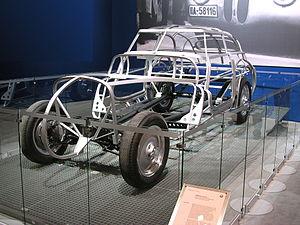
Carrozzeria Touring, généralement appelée « Touring », est une entreprise de carrosserie italienne, spécialisée dans la conception, l'industrialisation et la réalisation de modèles automobiles fuori serie. Fondée en 1926, elle acquiert une renommée mondiale dans les années 1930 en inventant une technique révolutionnaire de conception de châssis baptisée « Superleggera ». Brevetée, celle-ci attire de nombreux constructeurs après-guerre et assure à l'entreprise plusieurs décennies de pérennité. Trop spécialisée, Touring ne survit pas à l'obsolescence du procédé Superleggera dans les années 1960 et ferme ses portes à la fin de l'année 1966.